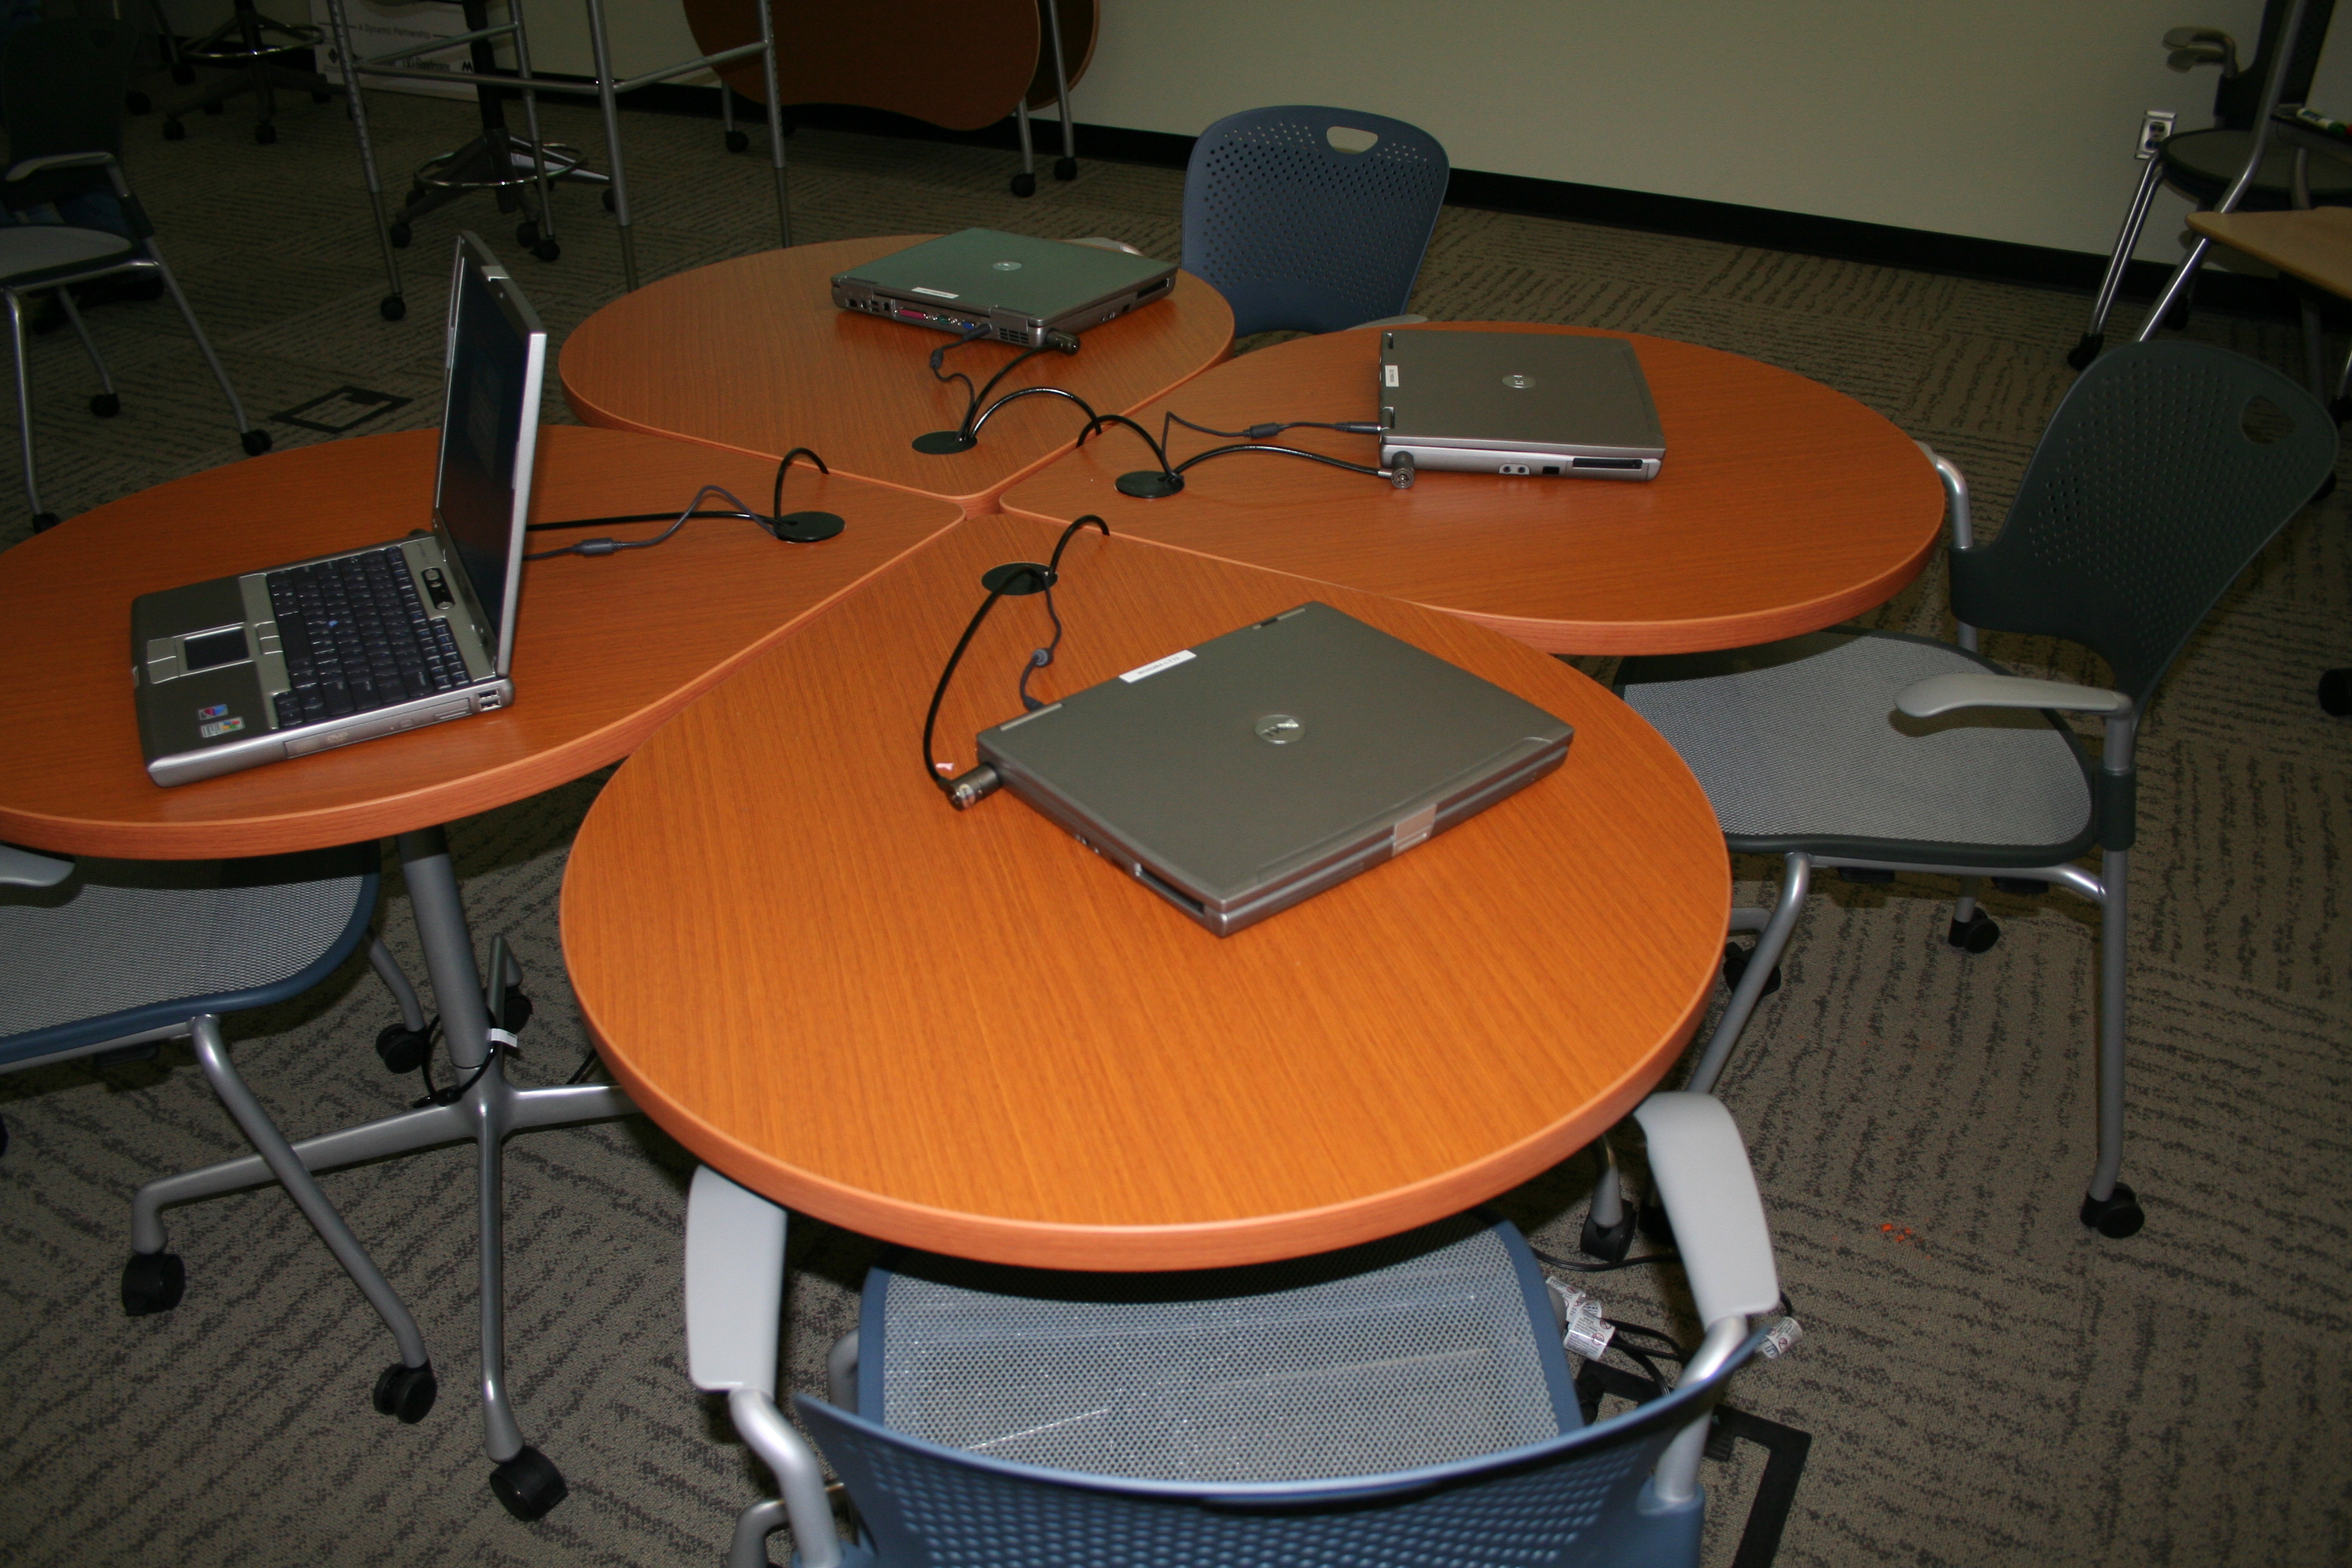
desk, table, office, furniture, room, drum, ocotillo, ocospaces905